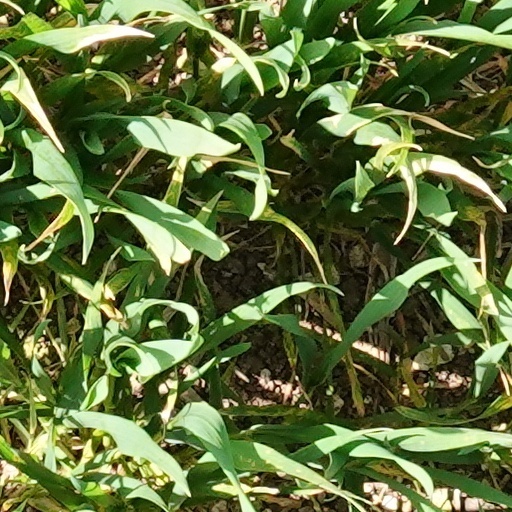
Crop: wheat